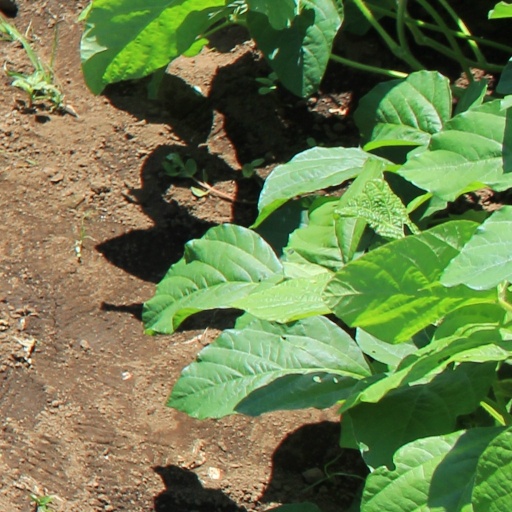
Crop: soybean